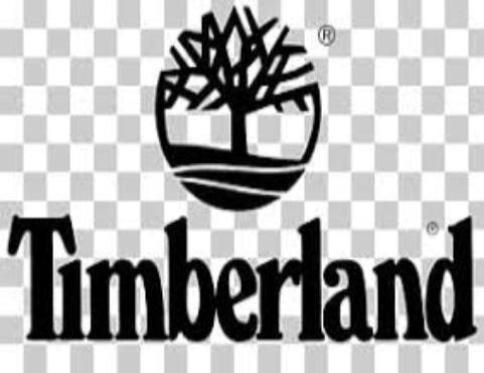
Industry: Clothes